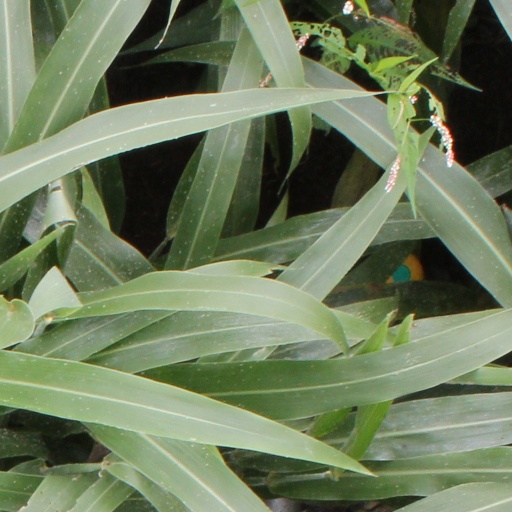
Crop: sorghum